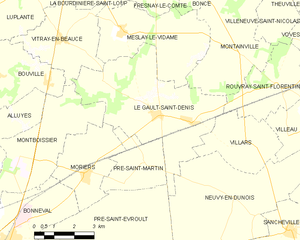
Carte du Gault-Saint-Denis et des communes limitrophes.
Le Gault-Saint-Denis est une commune française située dans le département d'Eure-et-Loir en région Centre-Val de Loire.